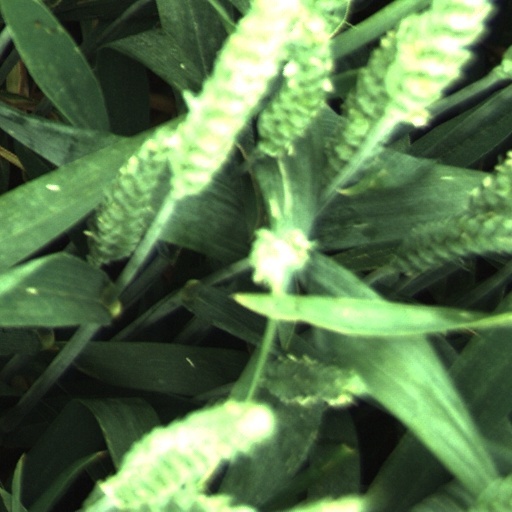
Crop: wheat